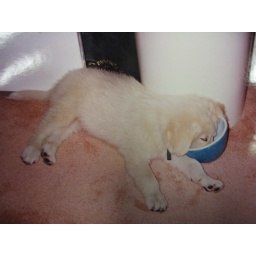
asleep in the water bowl